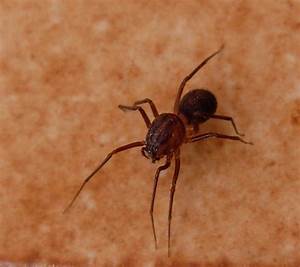
Label: ragno